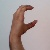
The image shows a hand gesture representing the letter 'C' in Indian Sign Language.